Cidadania

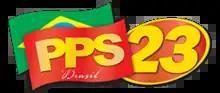
Logo of the former Popular Socialist Party

It was founded in 1992 after the main body of the Brazilian Communist Party (PCB) decided to reinvent itself as a social democratic party following the collapse of the Soviet Union. A minority faction of the Brazilian Communist Party retained the old name.